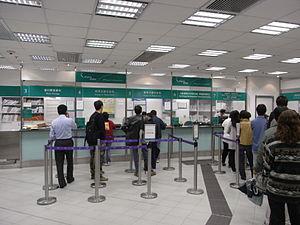
Le management des opérations est un domaine du management dont le but est de superviser la conception et le contrôle du processus de production et la refonte des opérations commerciales dans la production de biens ou de services.